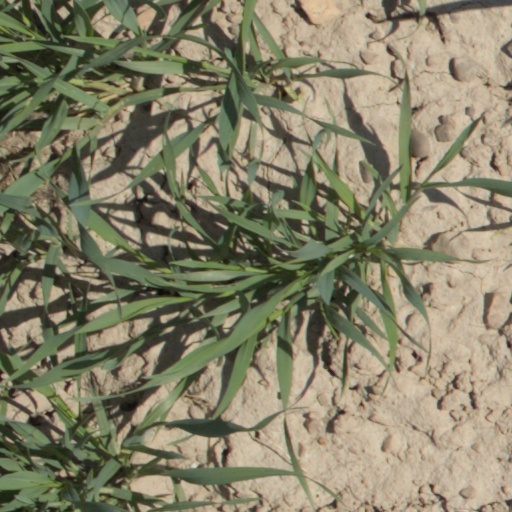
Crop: wheat